Desert pavement

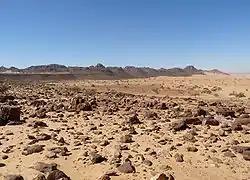
The desert known as Reg de l'Adrar in Mauritania

Gibbers: Covering extensive areas in Australia such as parts of the Tirari-Sturt stony desert ecoregion are desert pavements called "Gibber Plains" after the pebbles or "gibbers." "Gibber" is also used to describe ecological communities, such as "Gibber Chenopod Shrublands" or "Gibber Transition Shrublands".